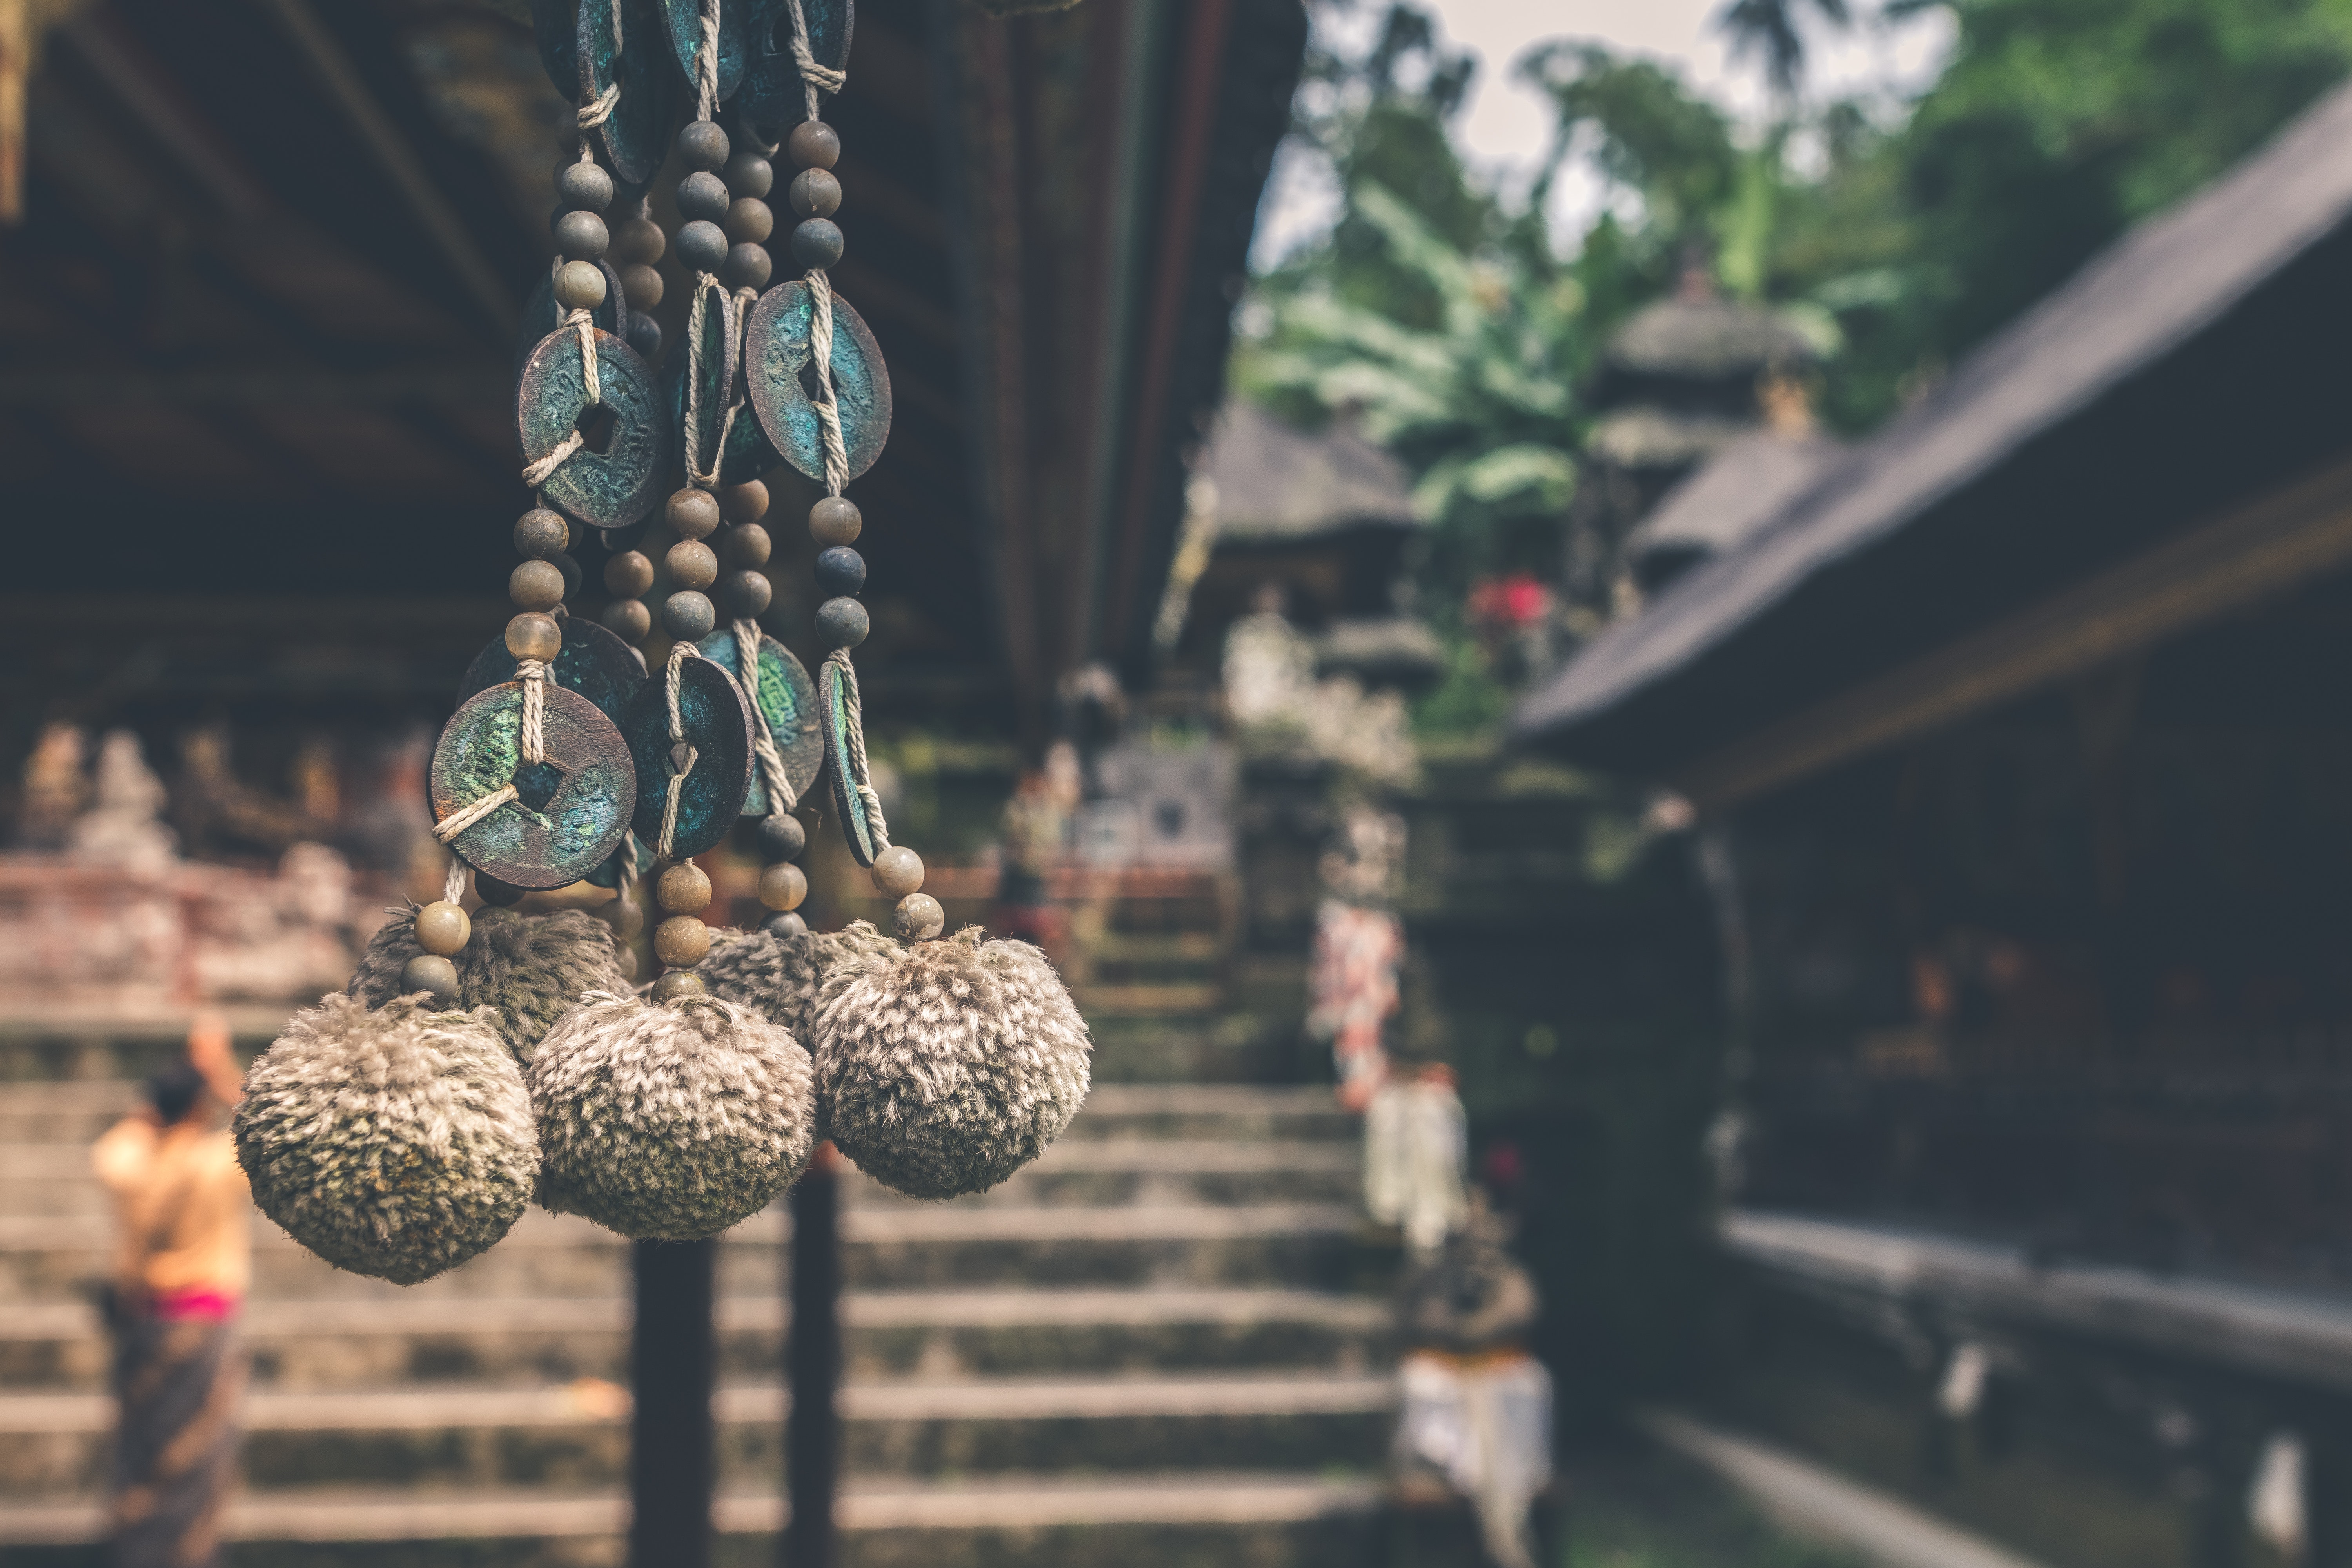
plant, vegetable, plant stem, flower